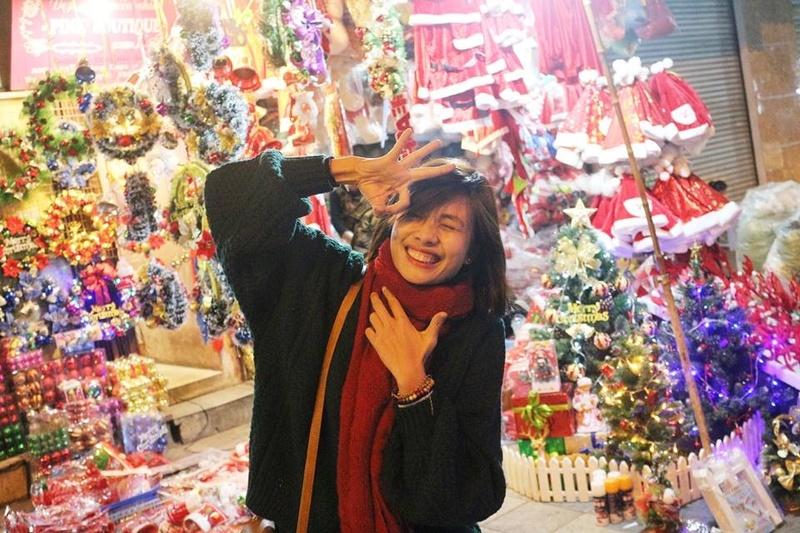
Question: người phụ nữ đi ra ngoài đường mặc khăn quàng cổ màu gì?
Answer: mặc khăn quàng cổ màu đỏ